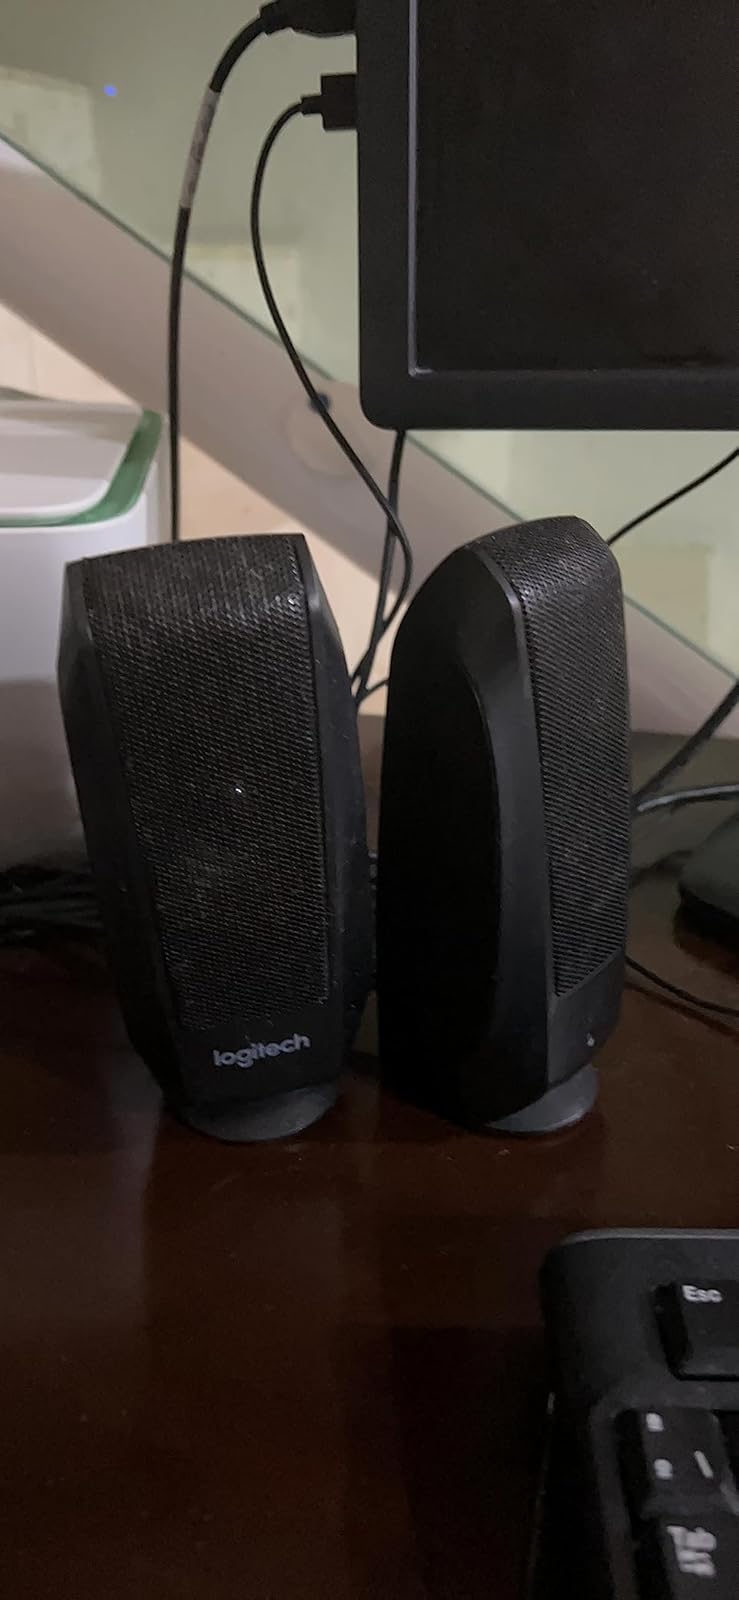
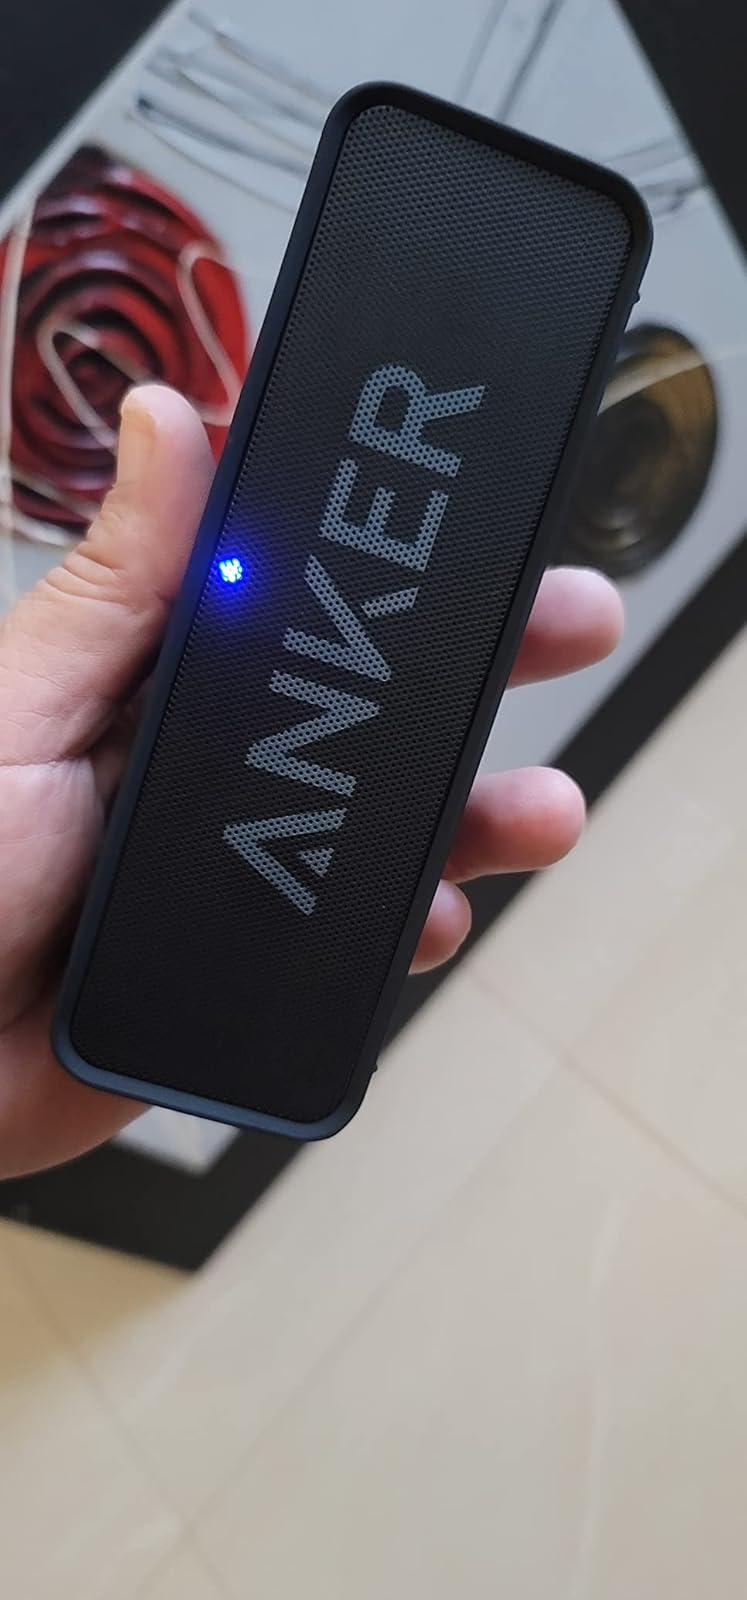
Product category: speaker
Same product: no